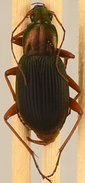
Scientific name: Chlaenius aestivus
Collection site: Smithsonian Environmental Research Center NEON (SERC), plot SERC_009